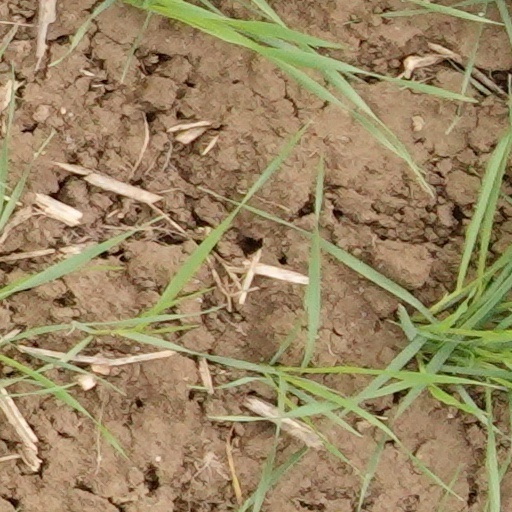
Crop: wheat